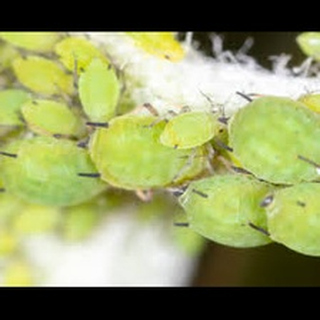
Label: wheat_aphid